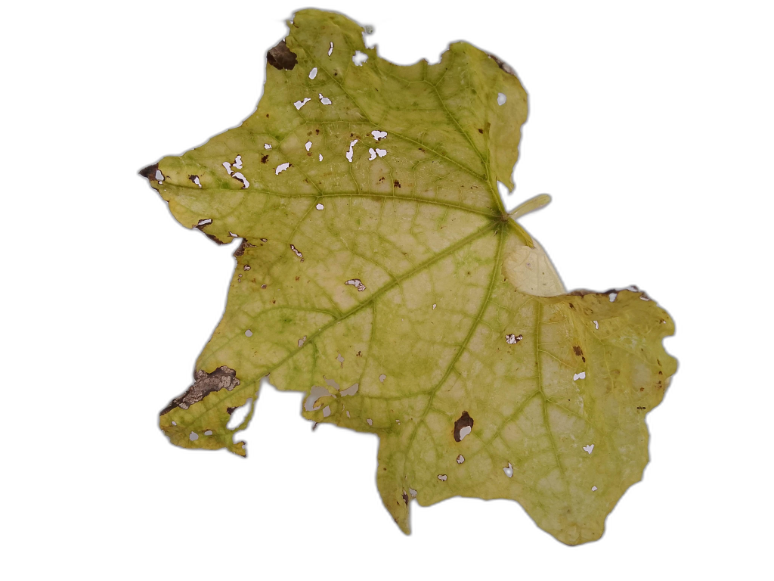
Crop: Zucchini
Label: Angular_Leaf_Spot